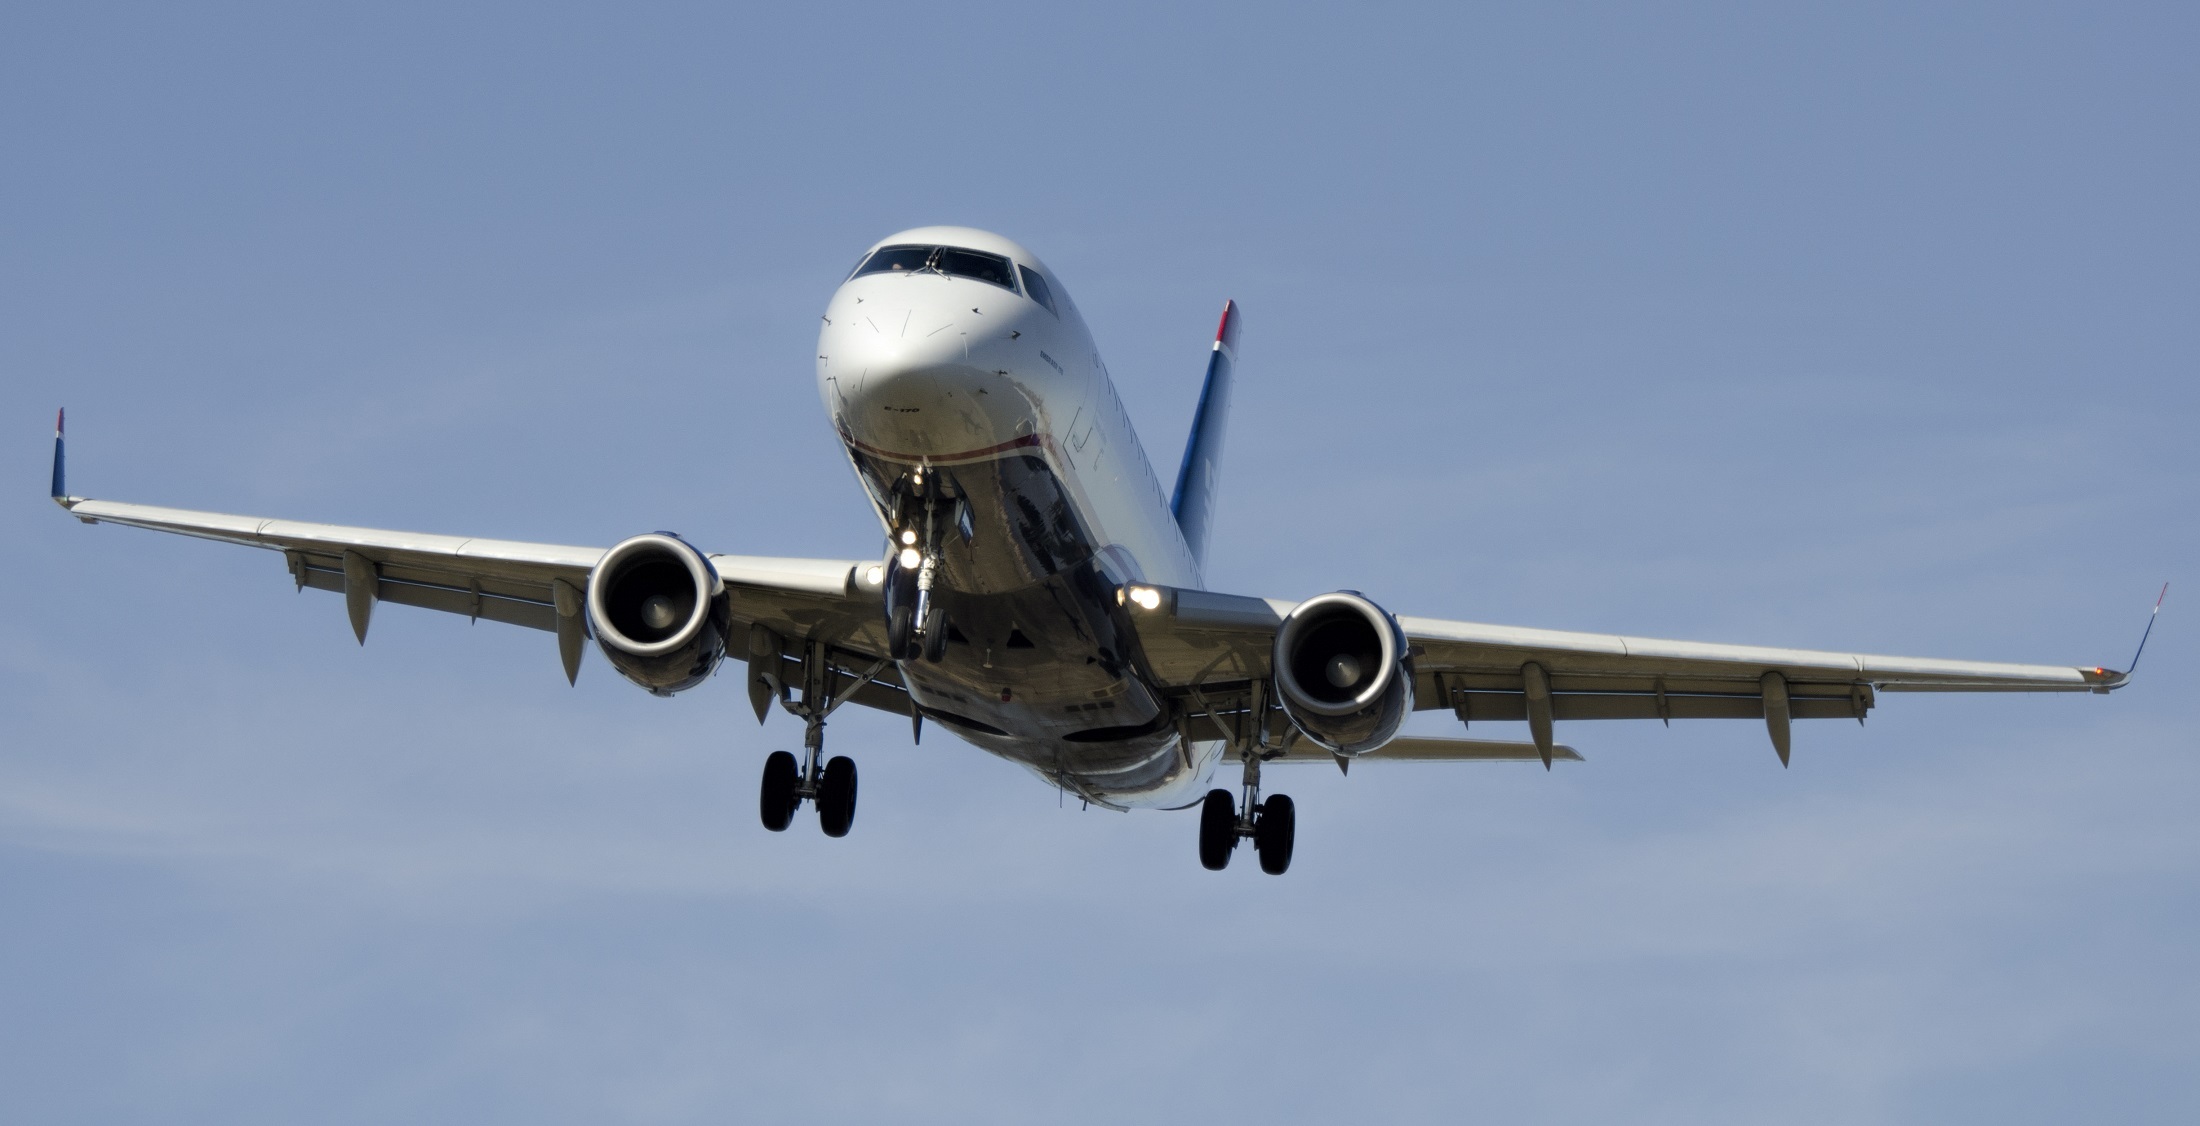
fly, travel, airplane, aircraft, jet, transportation, vehicle, airline, aviation, flight, passengers, airliner, commercial, airbus, landing, a320, boeing, takeoff, air force, jet aircraft, airbus a330, boeing 777, wheels down, boeing 767, air travel, boeing 737, atmosphere of earth, wide body aircraft, narrow body aircraft, aerospace engineering, aircraft engine